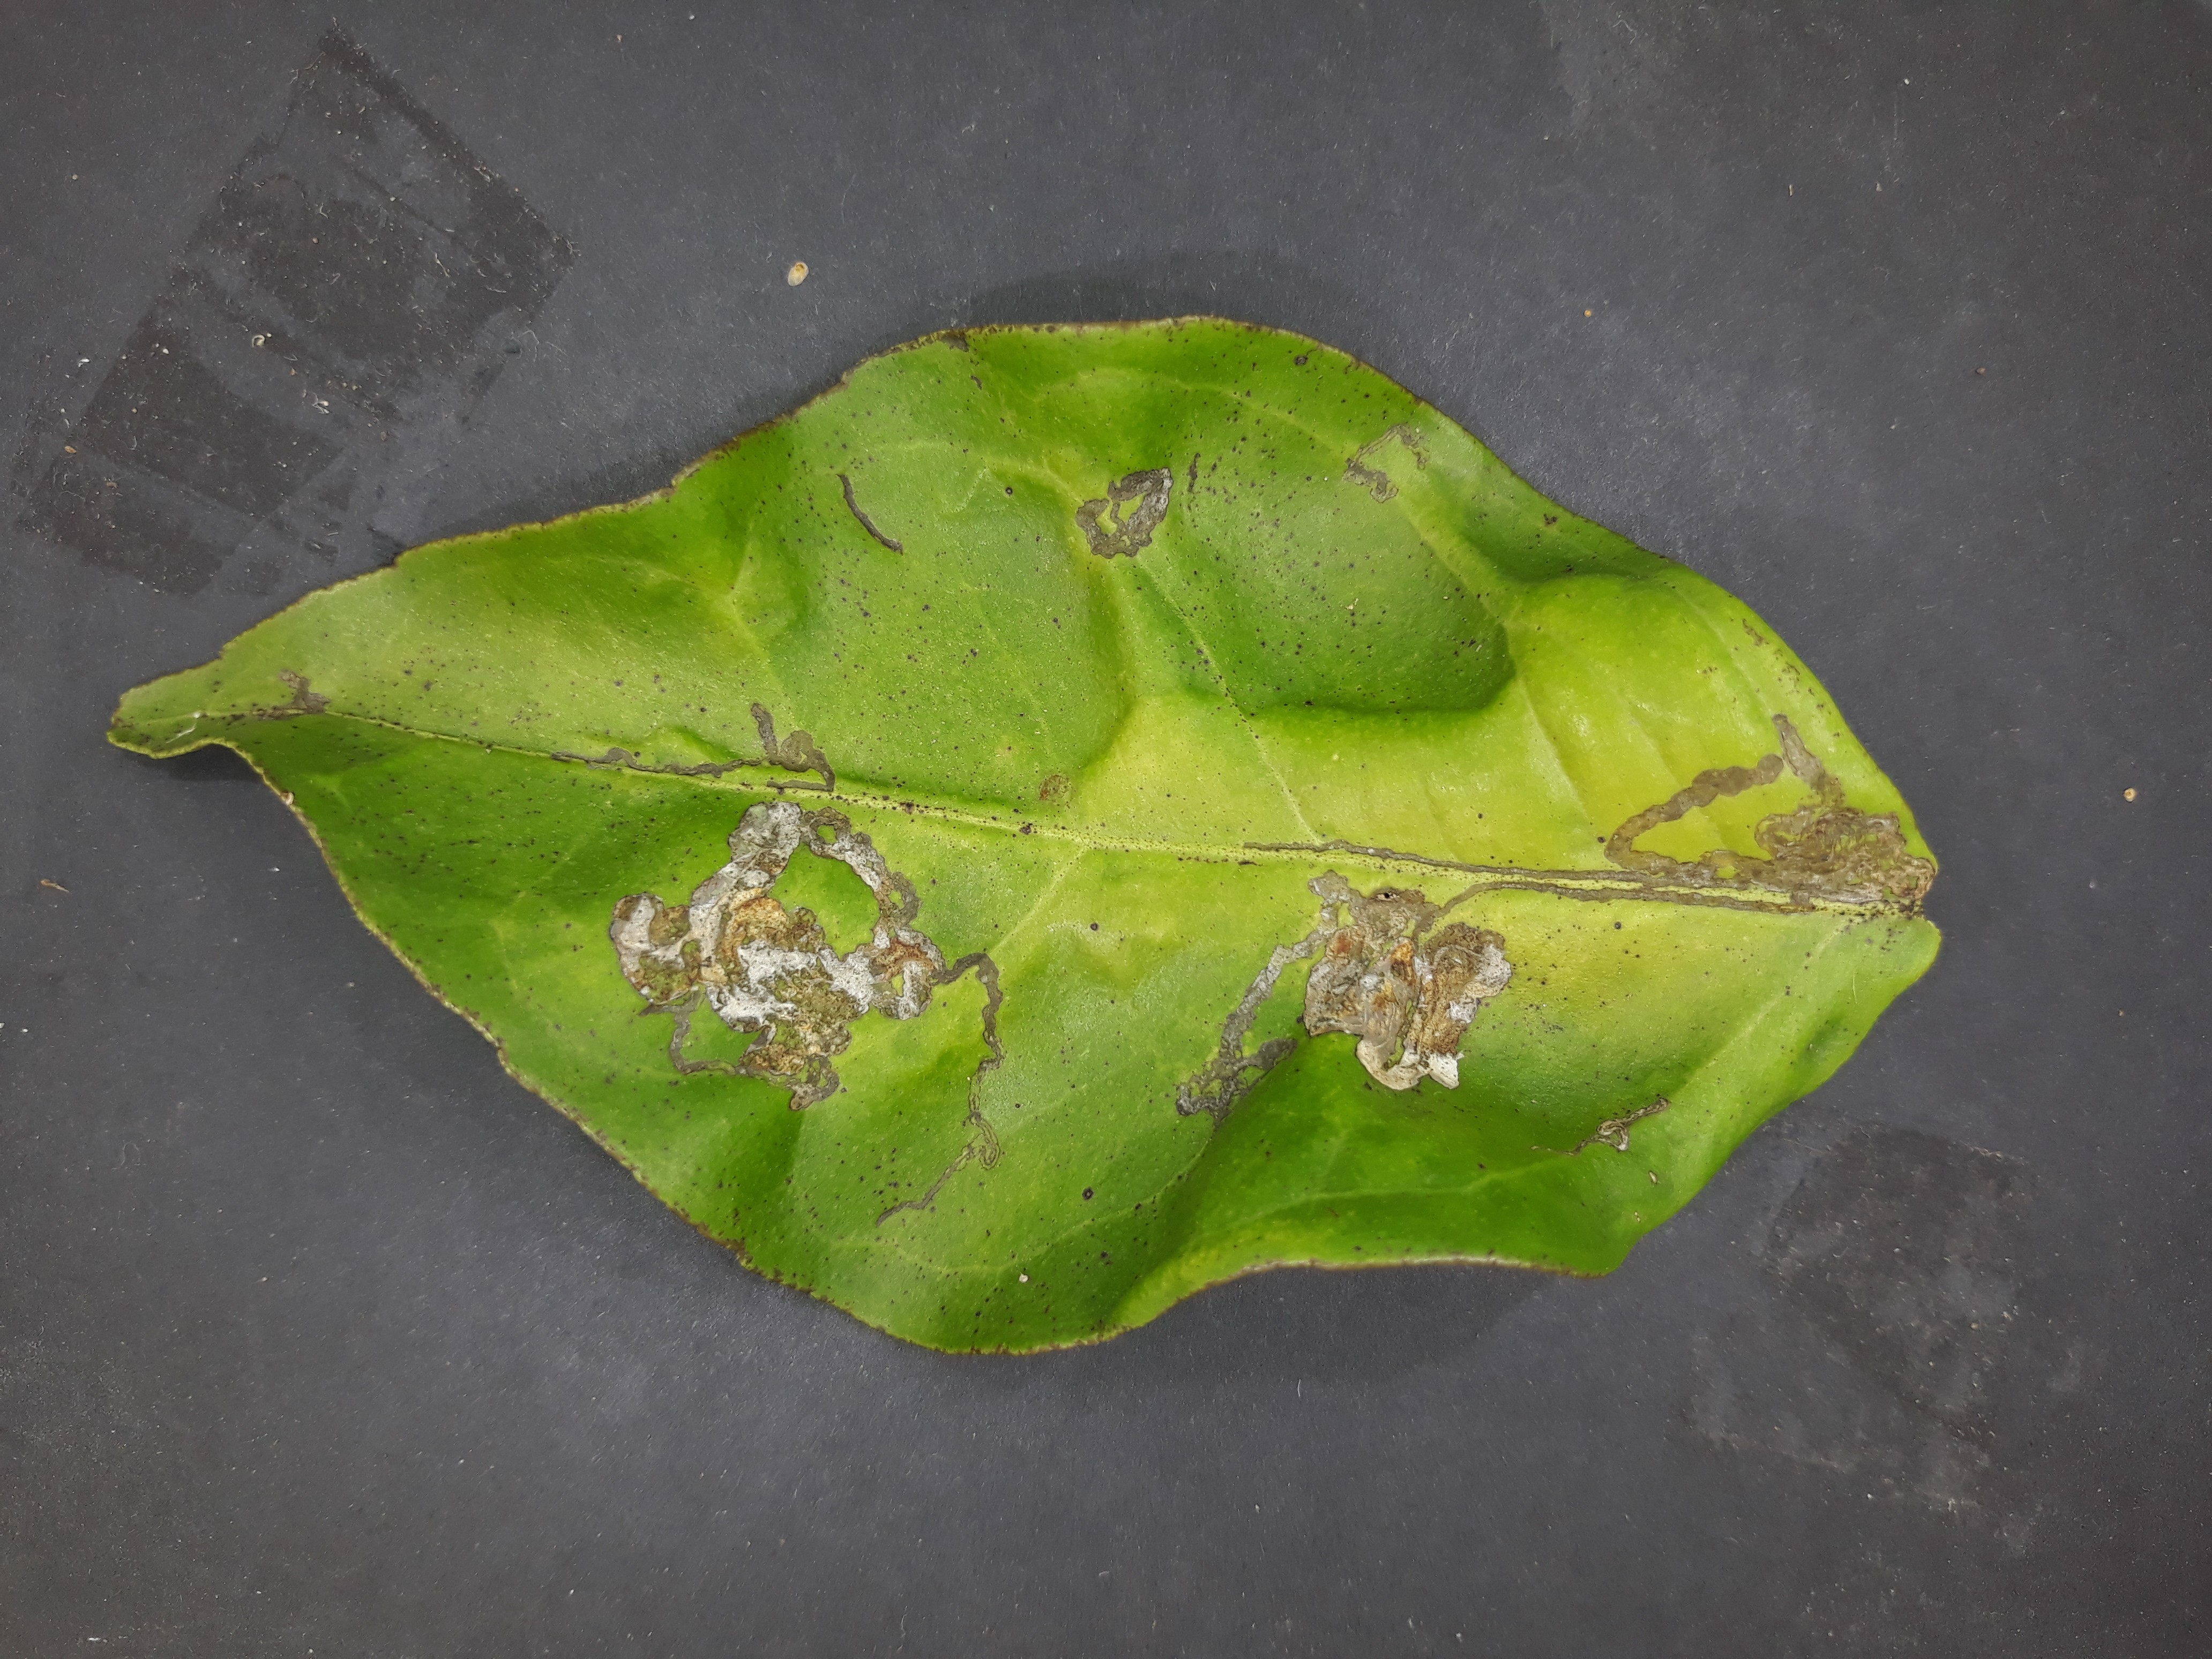
Label: Citrus_leafminer